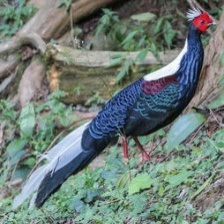
Species: SWINHOES PHEASANT
Scientific name: LOPHURA SWINHOII